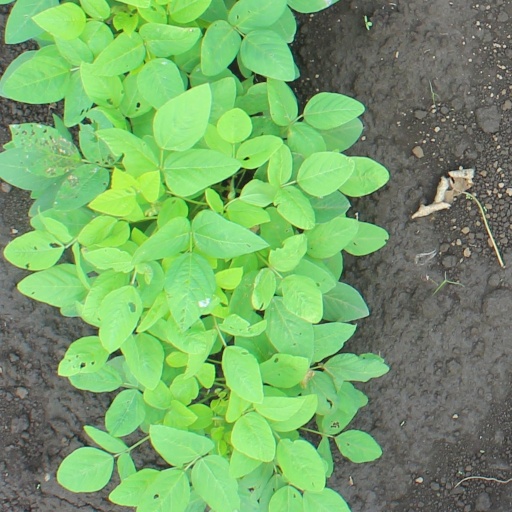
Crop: soybean